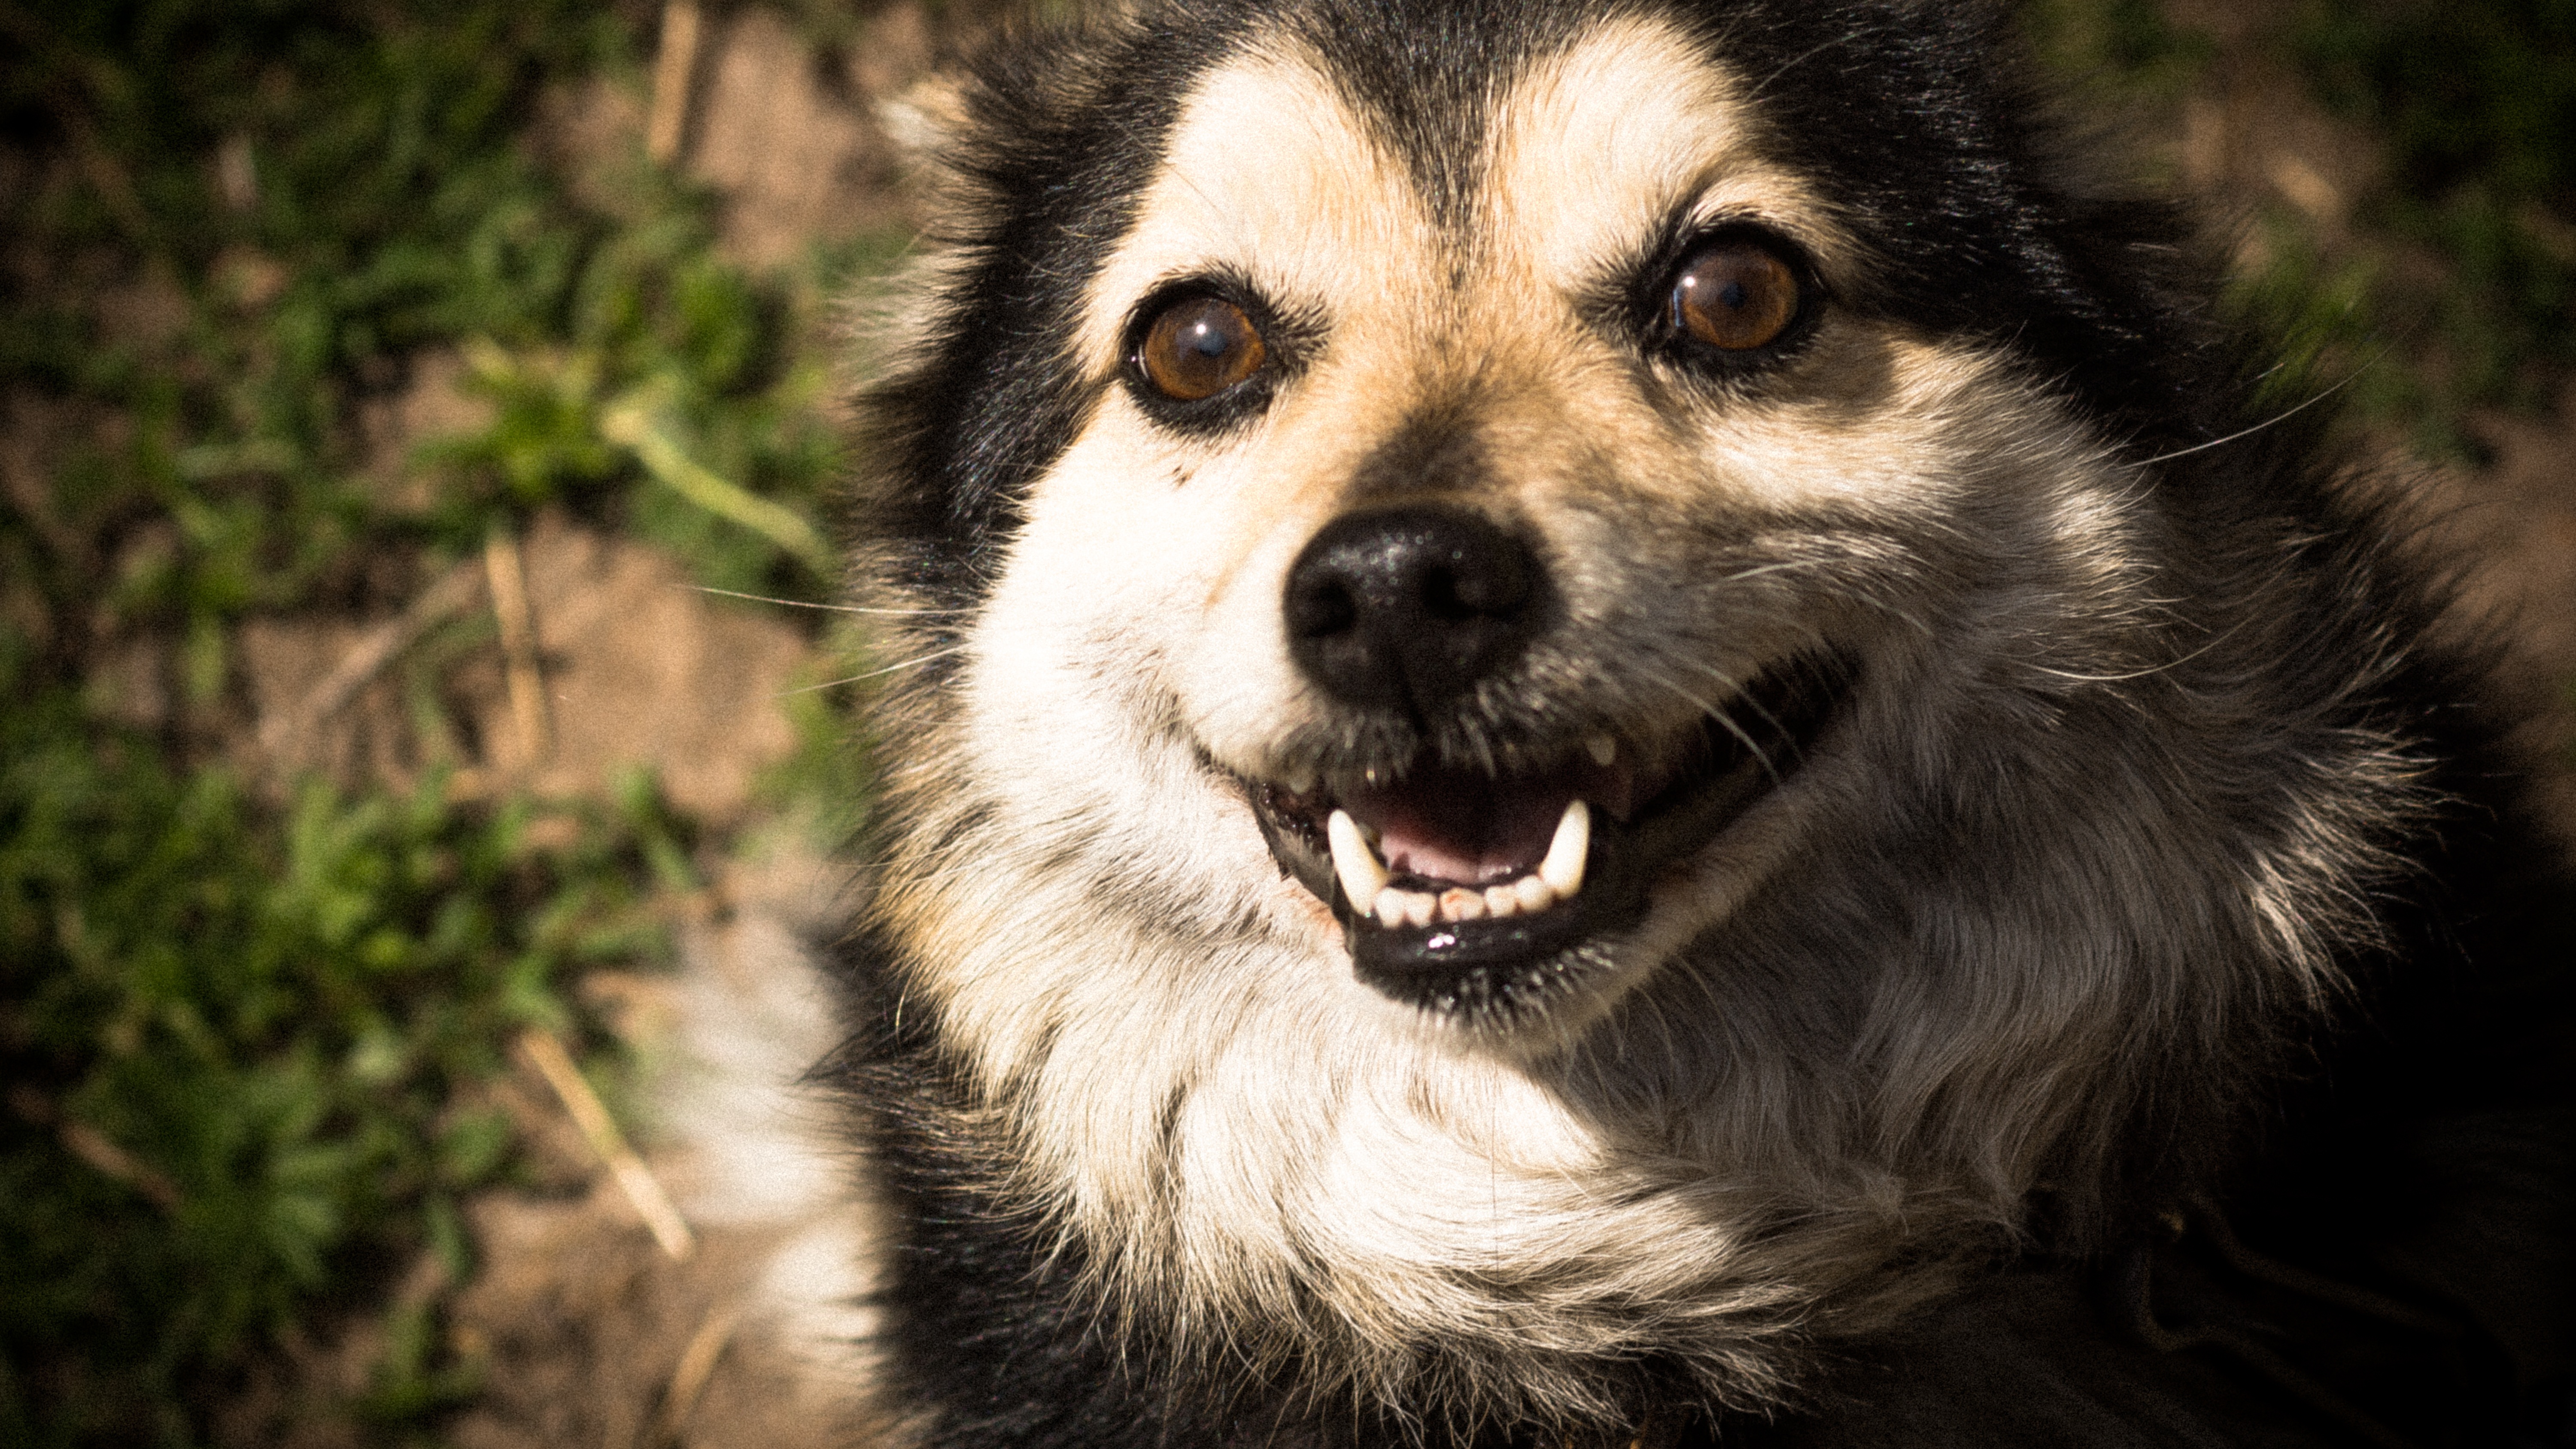
view, dog, mammal, pets, eyes, animals, vertebrate, dog breed, man's best friend, siberian husky, alaskan malamute, dog like mammal, saarloos wolfdog, wolfdog, dog breed group, greenland dog, dog crossbreeds